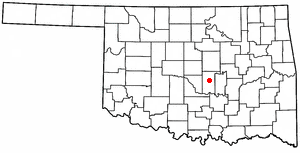
Tecumseh est une municipalité américaine située dans le comté de Pottawatomie en Oklahoma. Lors du recensement de 2010, sa population est de 6 457 habitants.